Richard P. Huger House

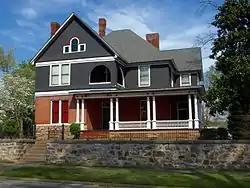

The Richard P. Huger House, at 1901 Wilmer Ave. in Anniston, Alabama, United States, was built in 1888. It was listed on the National Register of Historic Places in 1985.